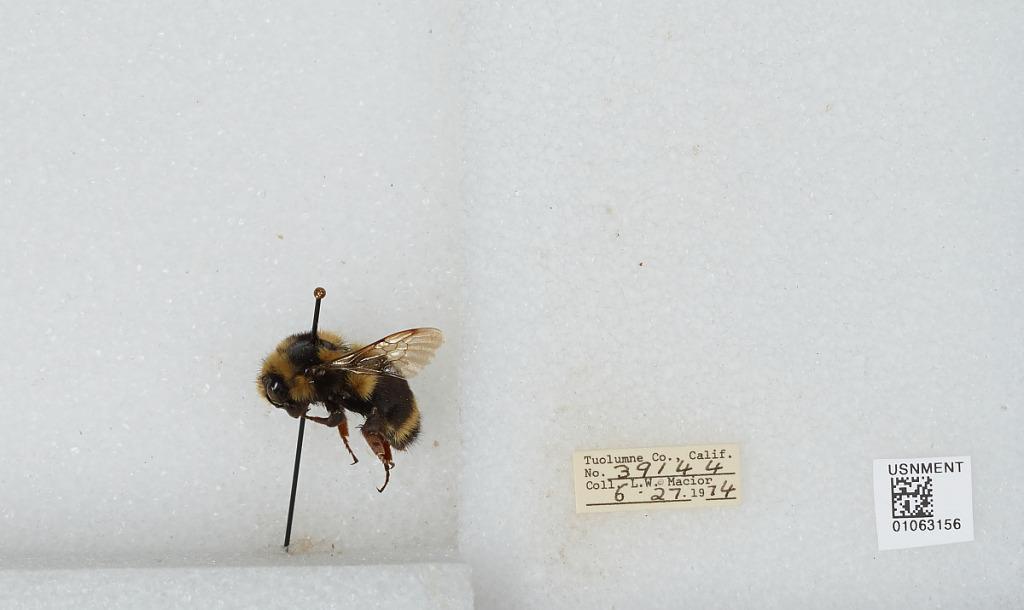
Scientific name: Bombus bifarius nearcticus
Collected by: L. Macior
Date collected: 1974-6-27
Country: United States
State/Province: California
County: Tuolumne
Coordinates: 38.02, -119.94